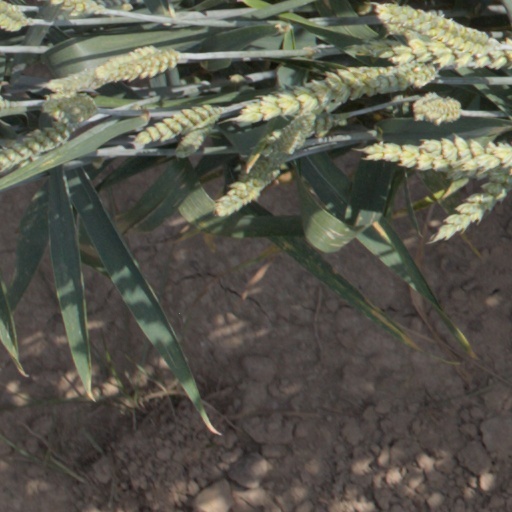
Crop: wheat